Groß-Gerau (district)

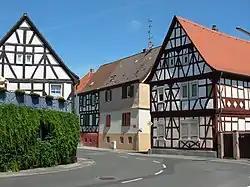
Groß-Gerau

Groß-Gerau is a Kreis (district) in the south of Hesse ("Hessen" in German), Germany. Neighboring districts are Main-Taunus, district-free Frankfurt, Darmstadt-Dieburg, Bergstraße, Alzey-Worms, Mainz-Bingen, and the district-free cities Mainz and Wiesbaden.